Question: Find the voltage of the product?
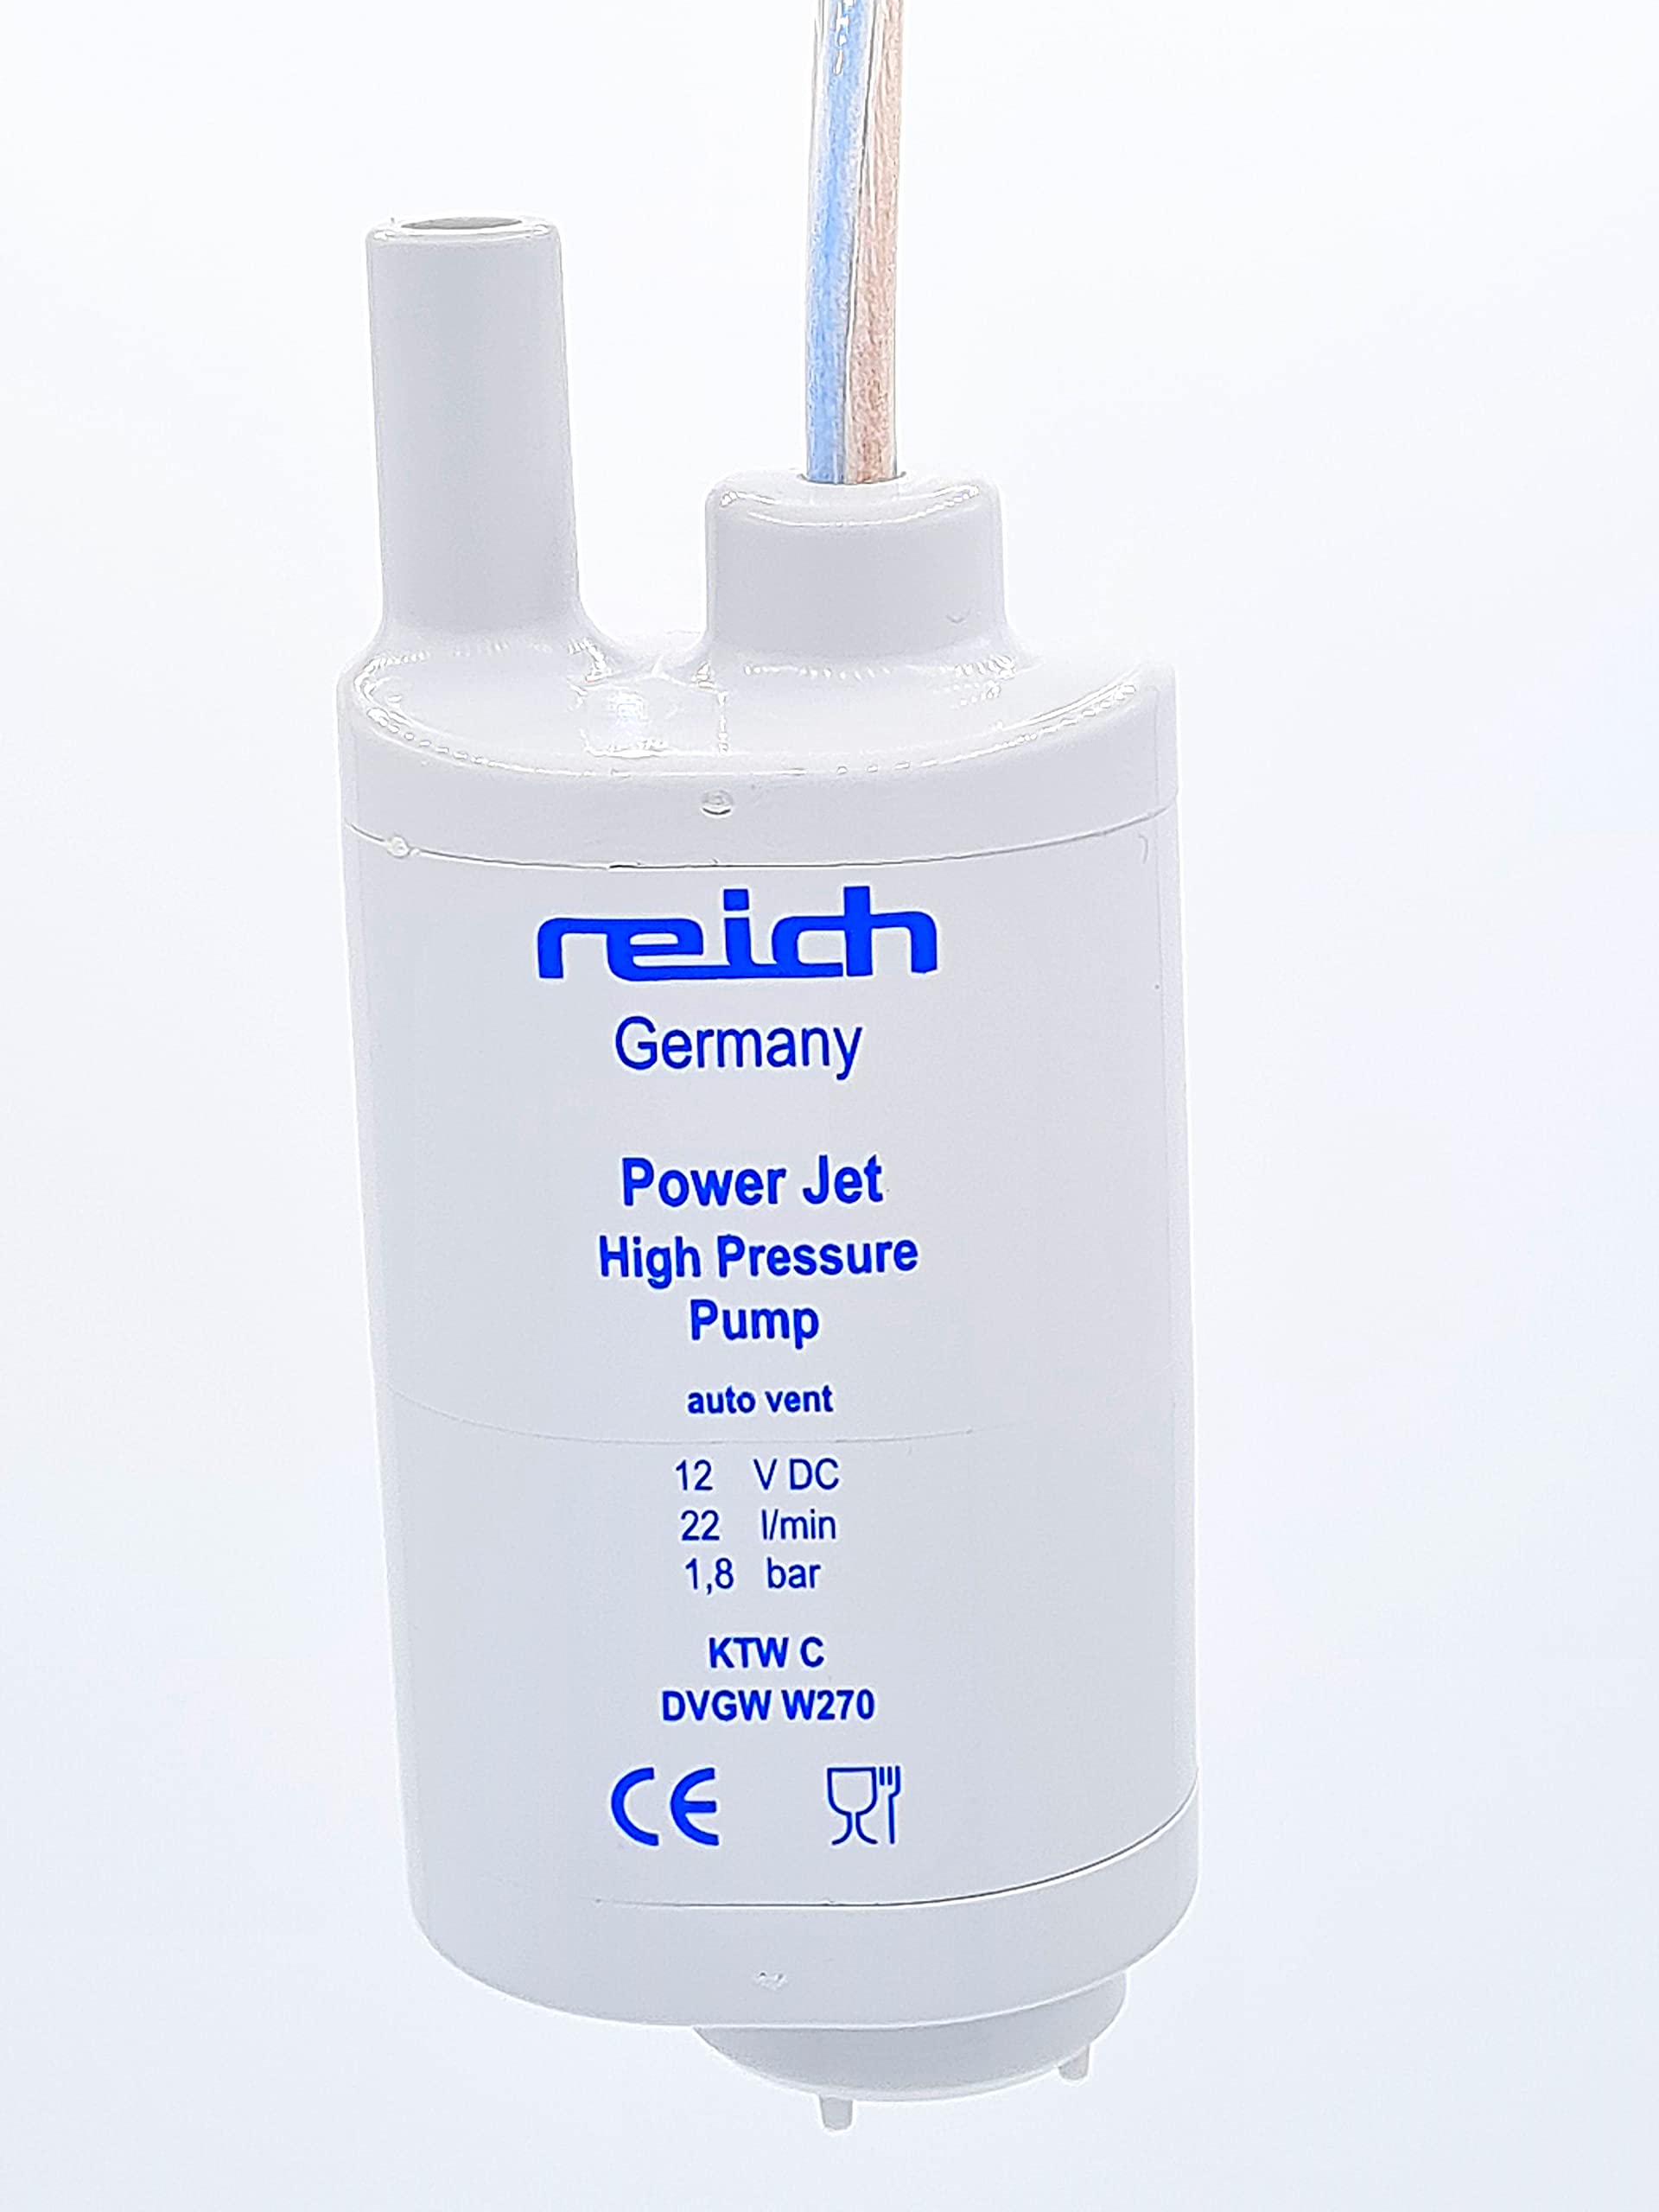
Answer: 12.0 volt